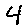
Label: 4